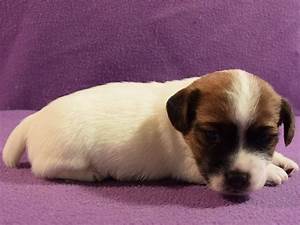
Label: cane